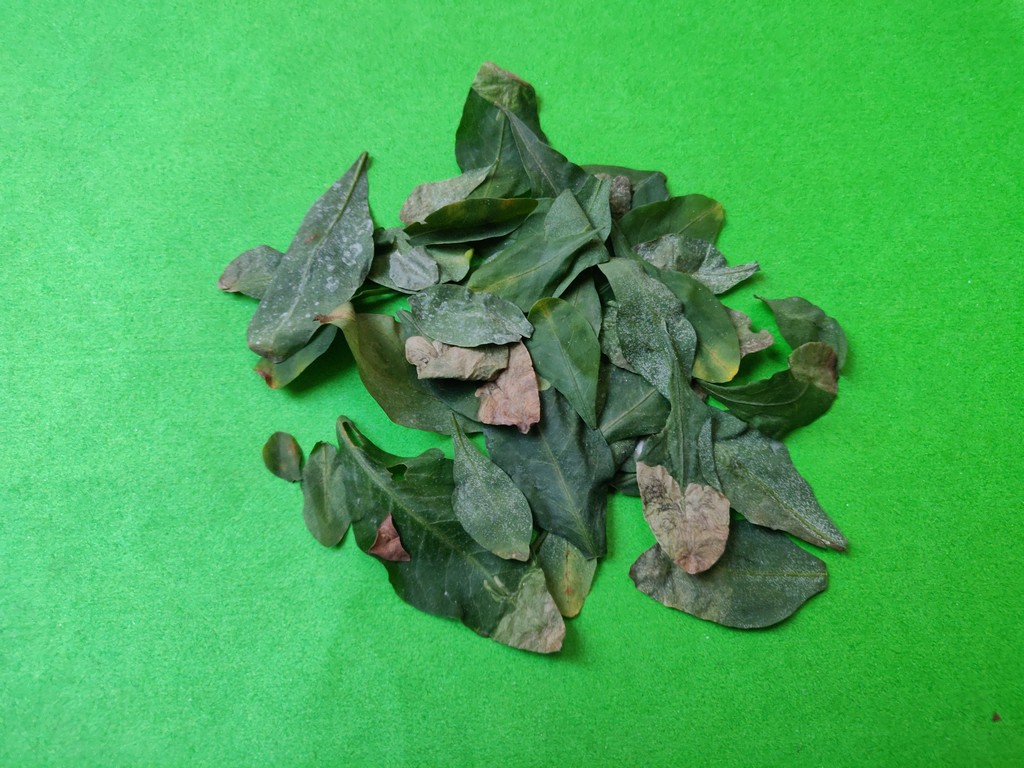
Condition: Unhealthy
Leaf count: multiple
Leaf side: unknown